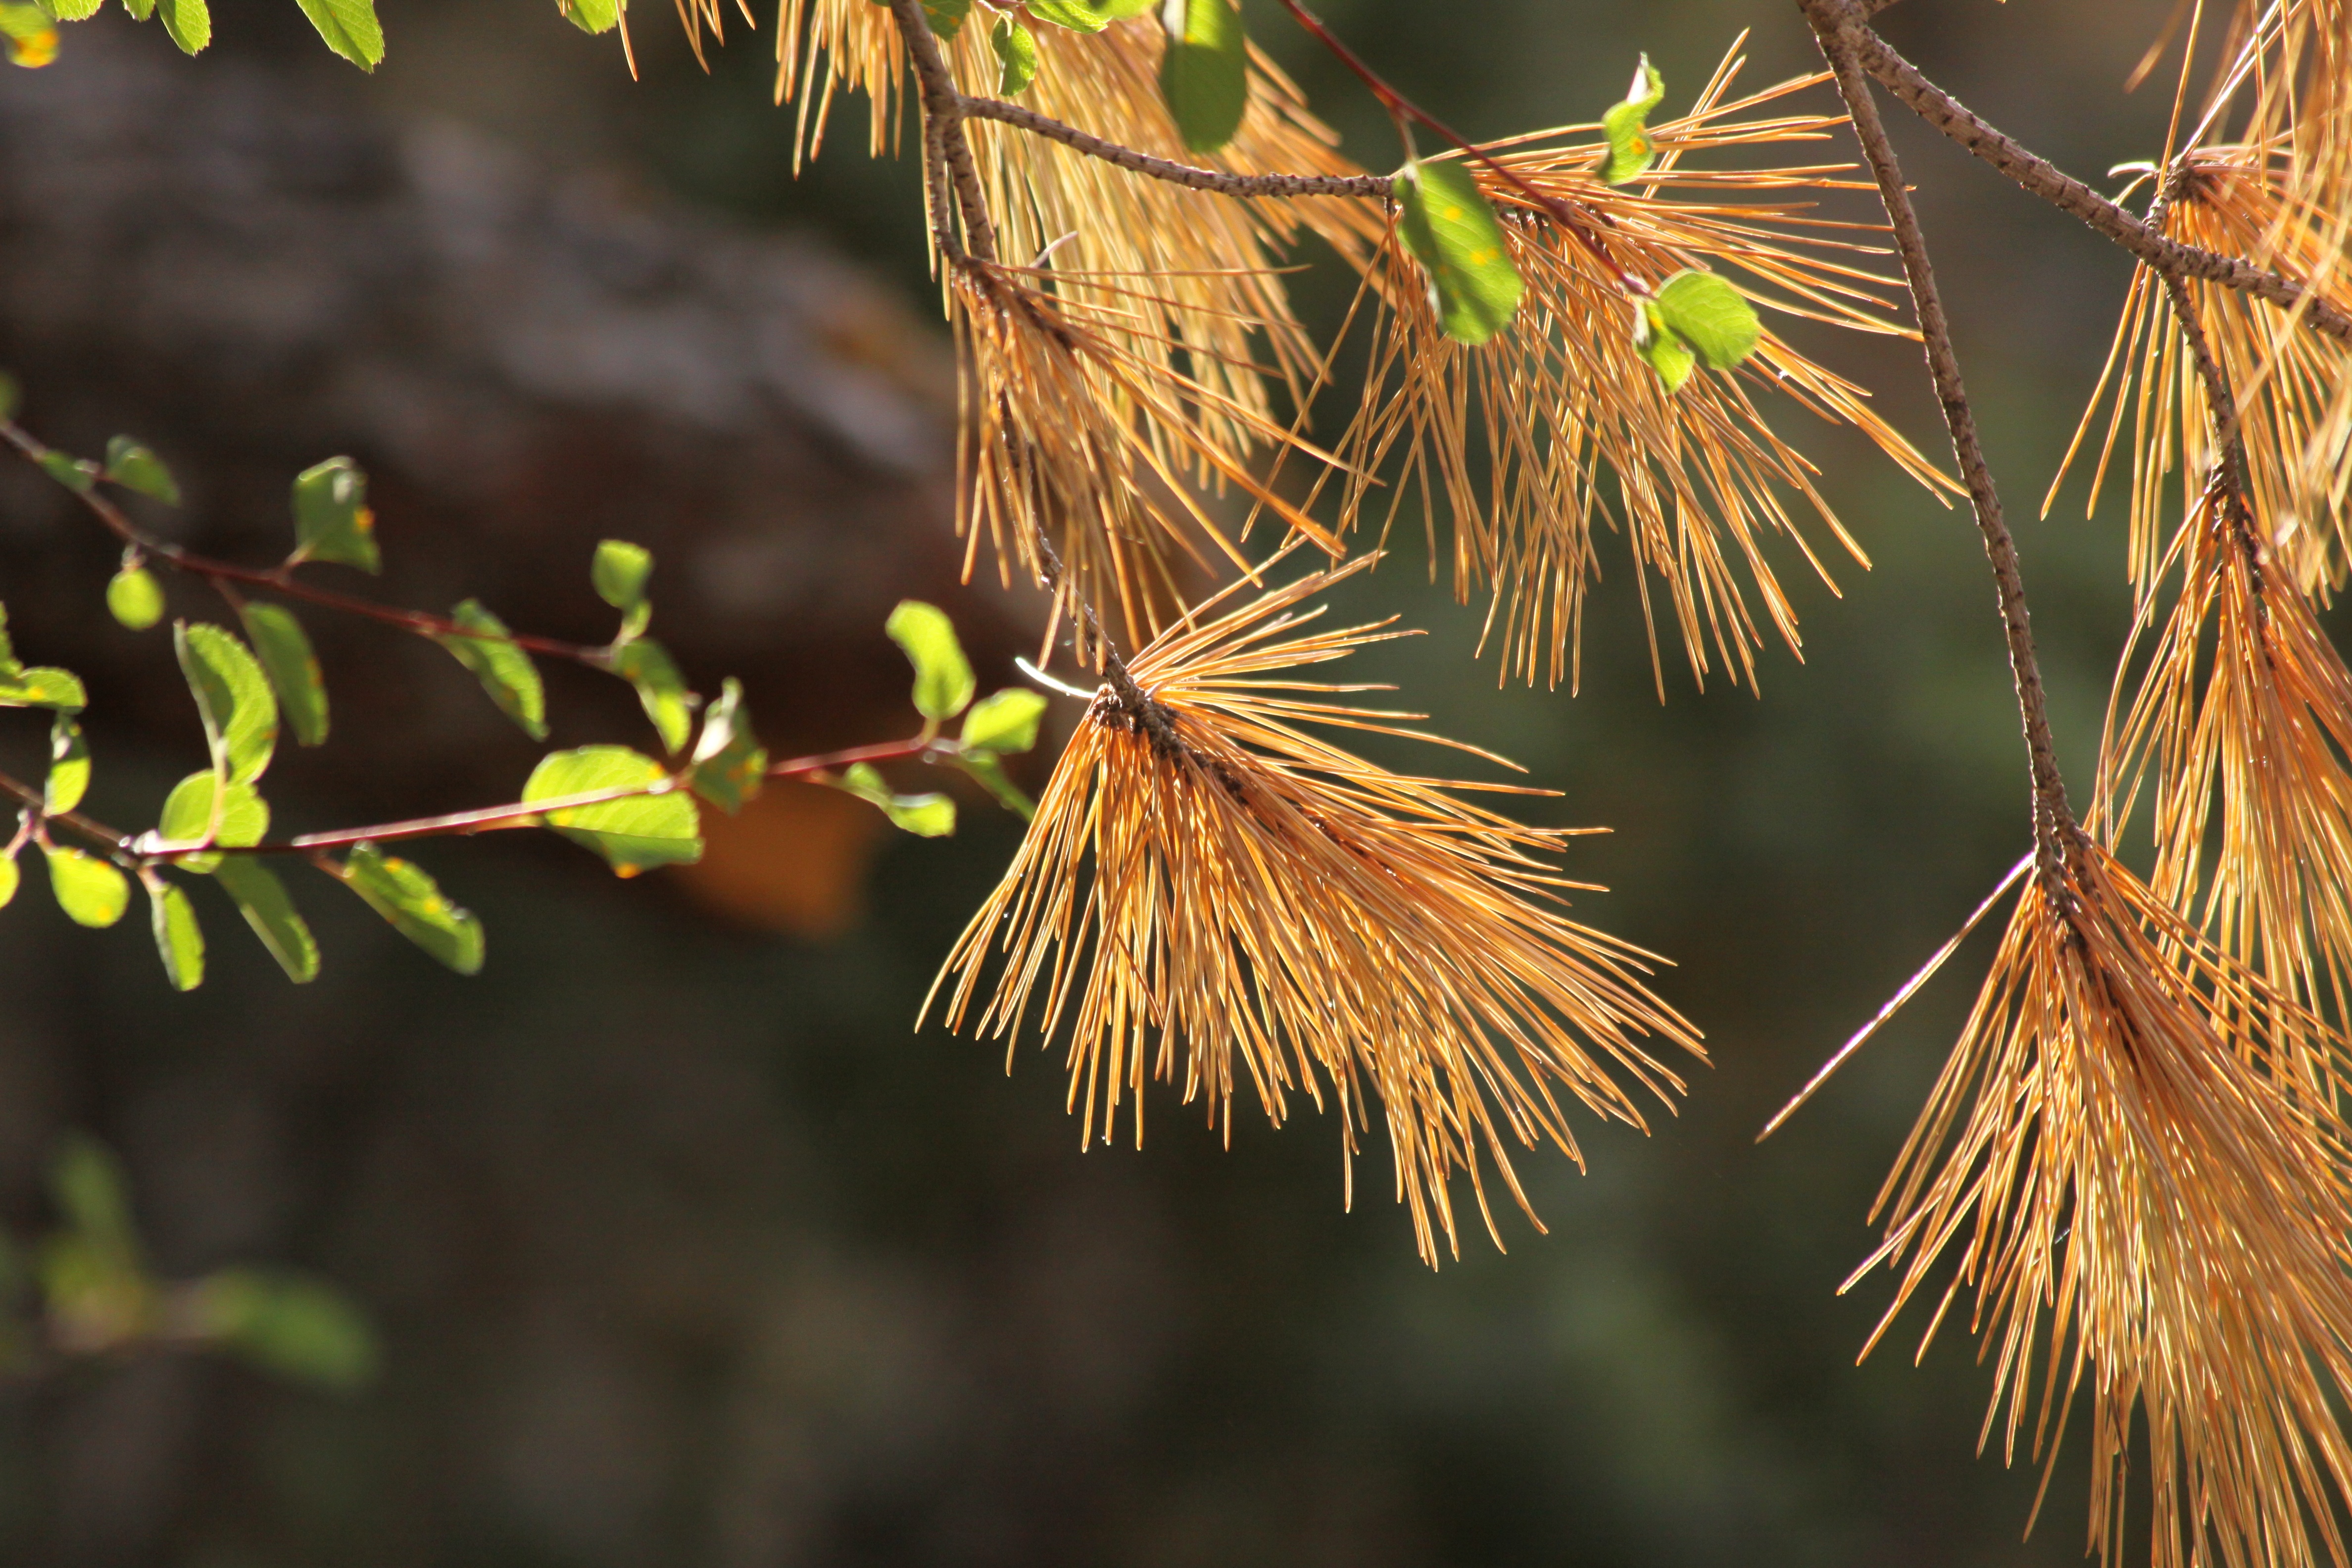
tree, nature, forest, branch, plant, sunlight, leaf, flower, pine, green, autumn, botany, flora, season, twig, close up, spruce, larch, macro photography, pine needles, flowering plant, pine branch, grass family, plant stem, woody plant, land plant, thorns spines and prickles